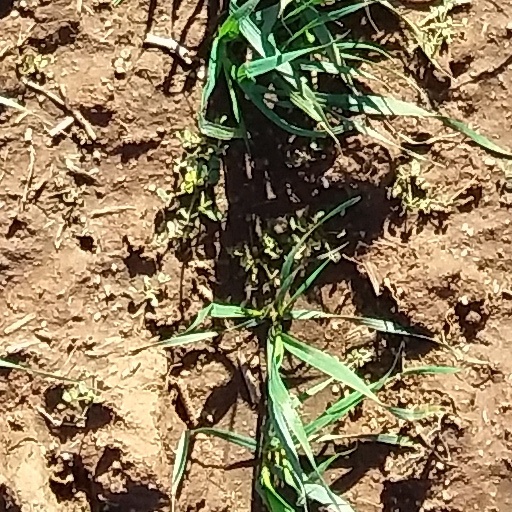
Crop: wheat